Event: Nepal Earthquake
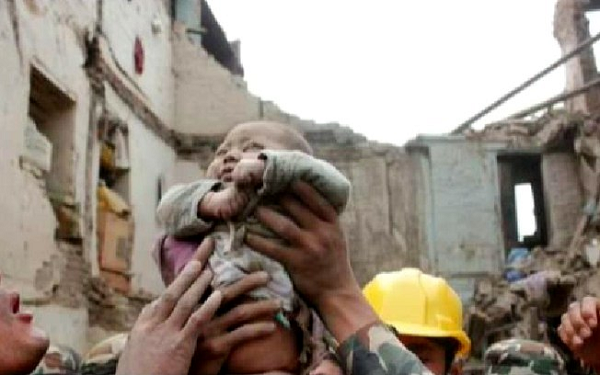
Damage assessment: damage